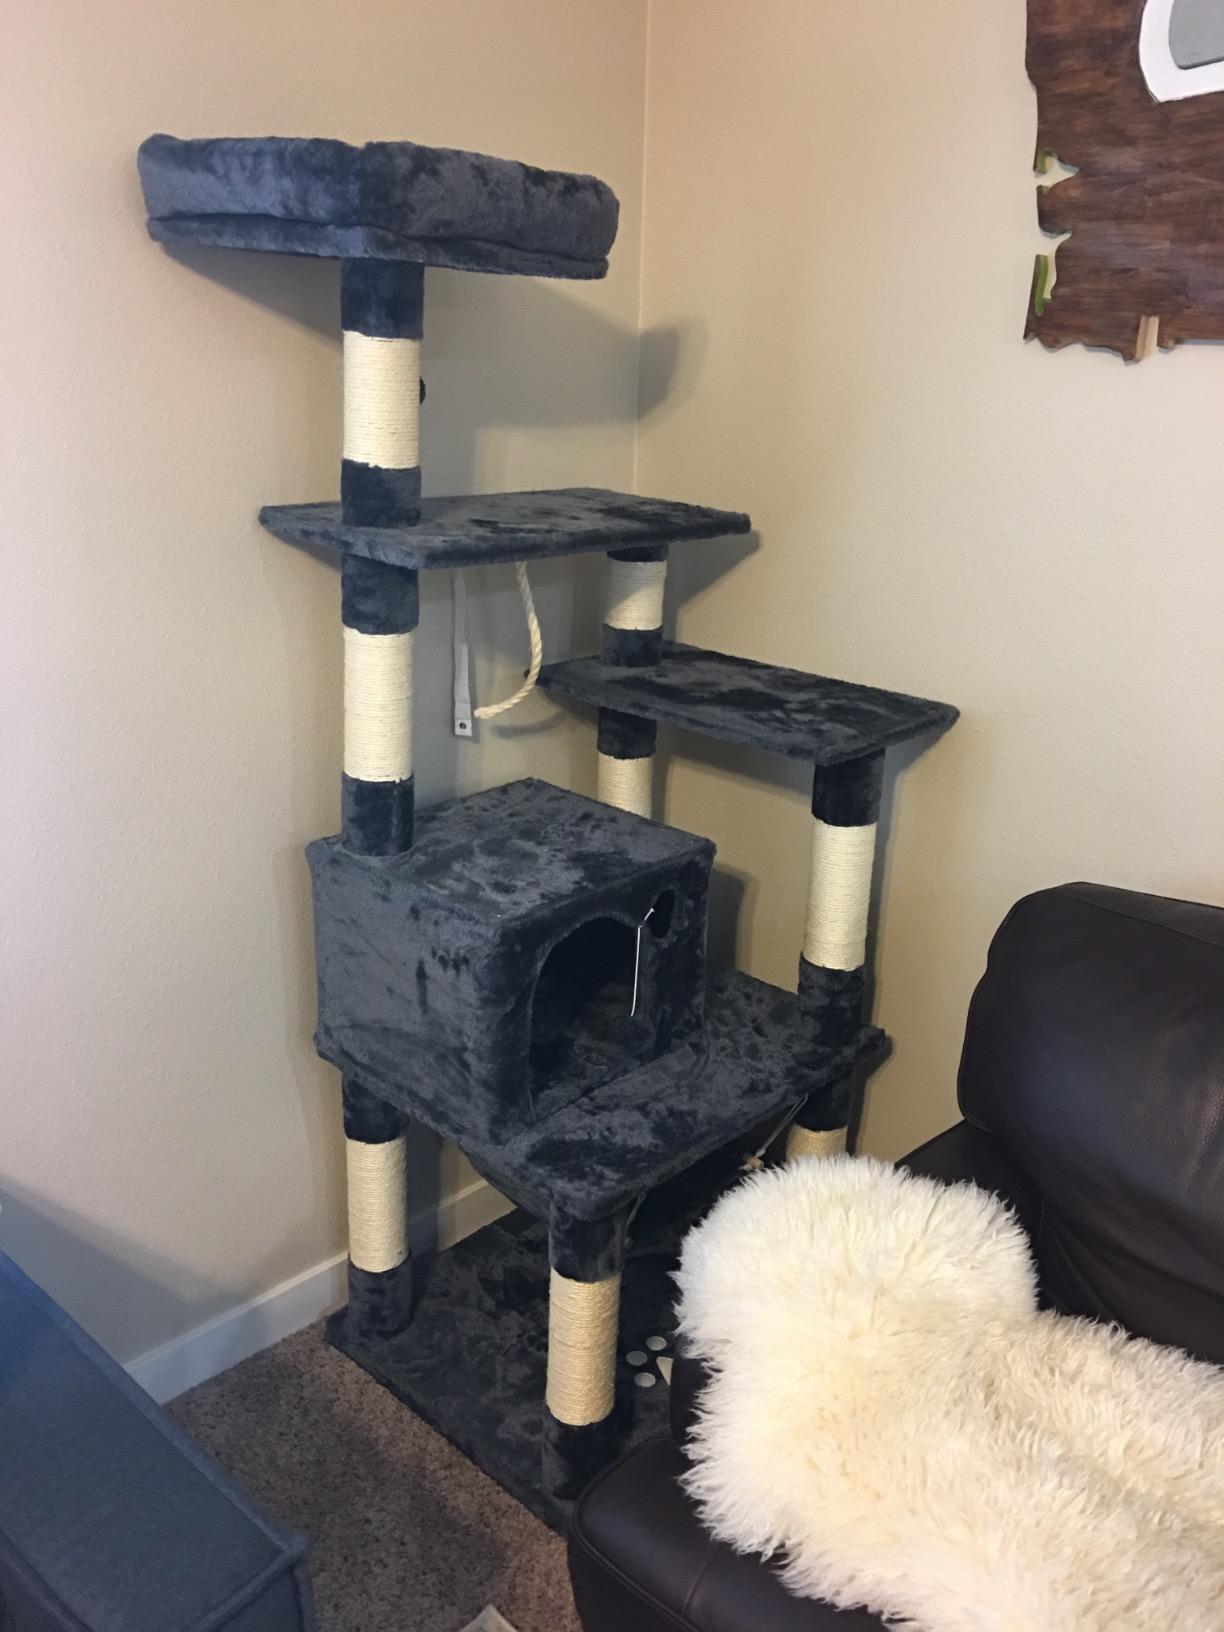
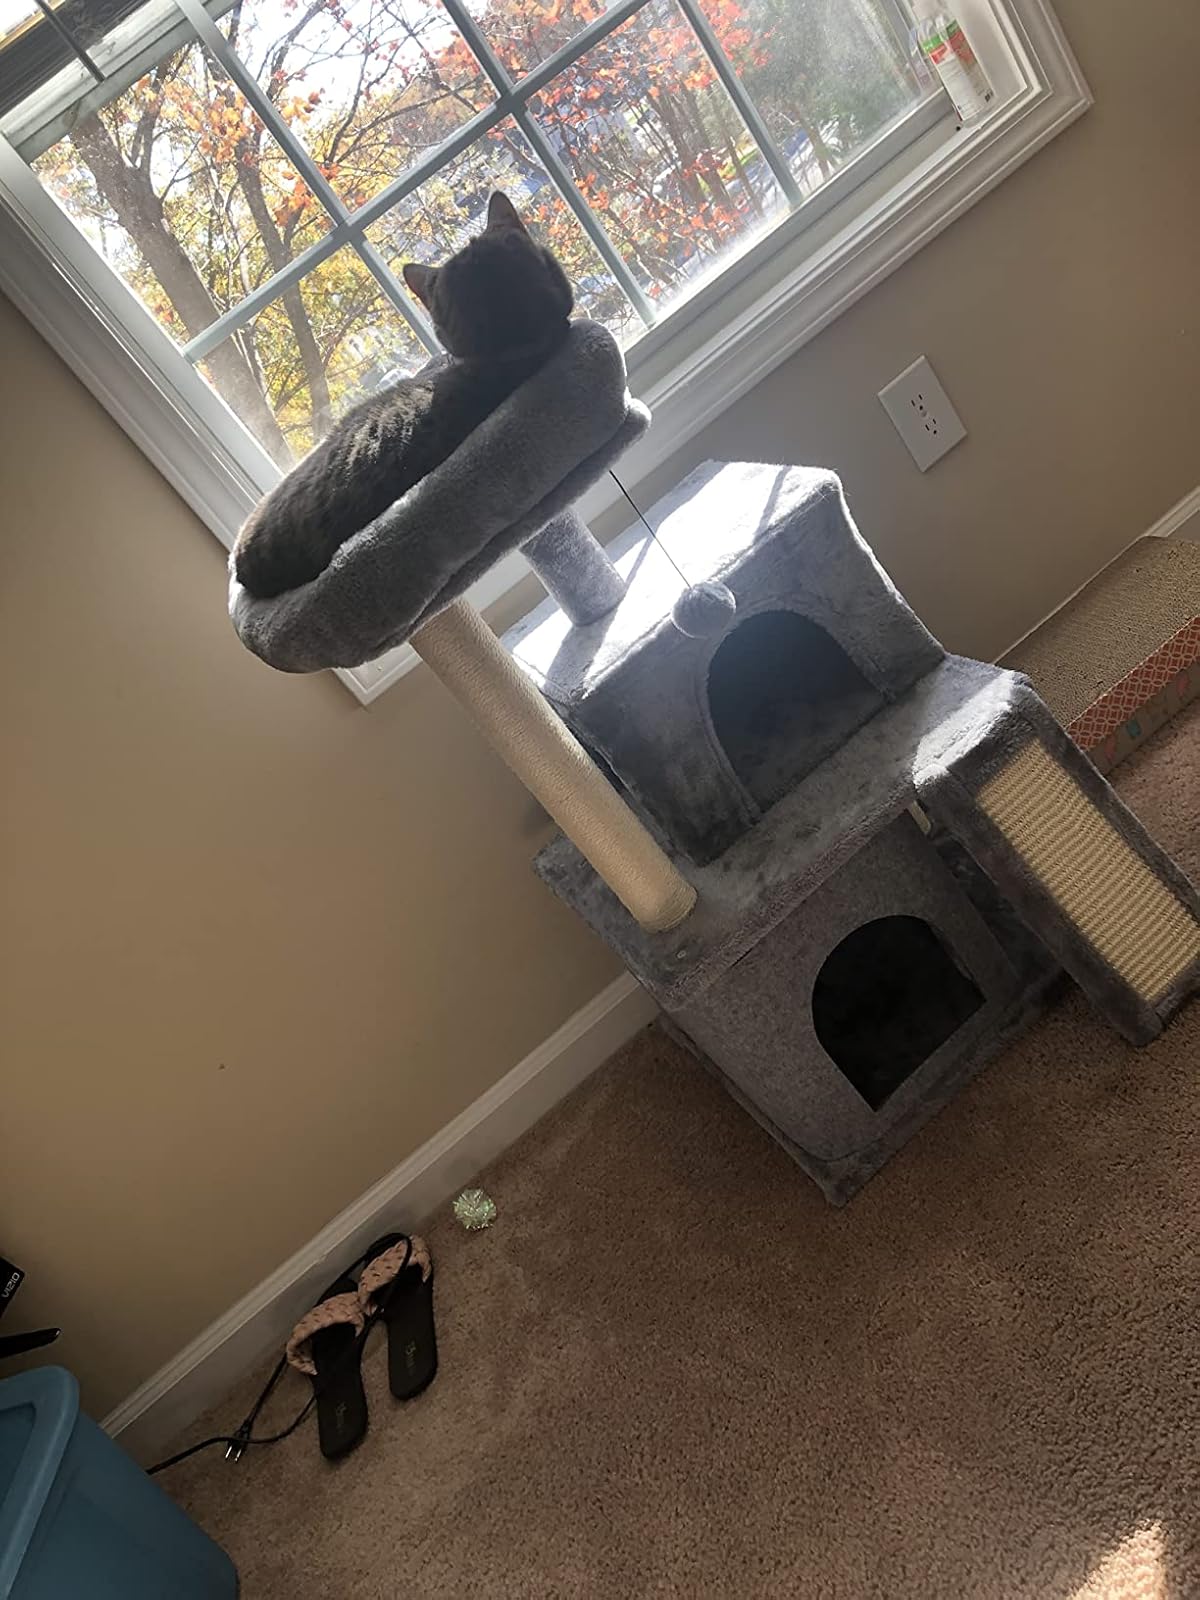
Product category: items_cat tree
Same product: no